Colloquies

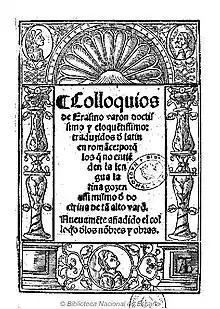

Colloquies (Latin title "Colloquia familiaria") is one of the many works of the "Prince of Christian Humanists", Desiderius Erasmus. First published in 1518 as Latin dialogues for schoolboy exercises, the work expanded over the following decades with witty but more serious and controversial content. Among other things, the pages "...held up contemporary religious practices for examination in a more serious but still pervasively ironic tone".